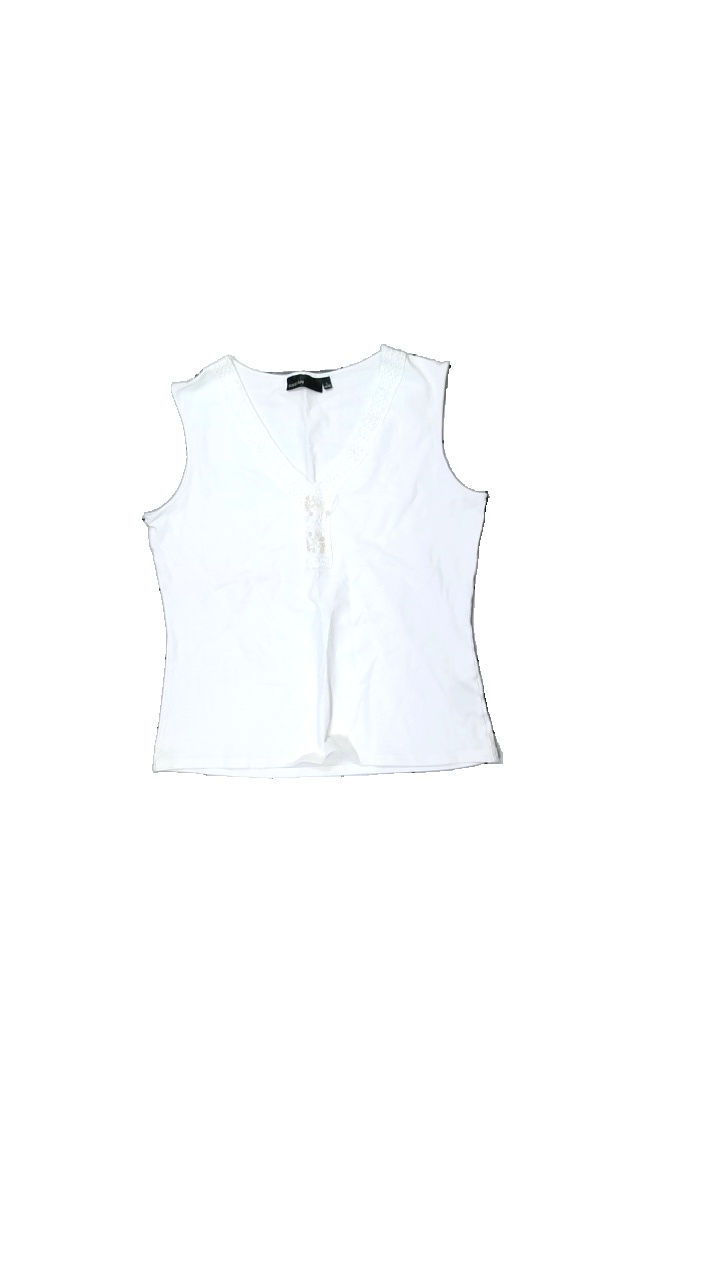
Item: Tank Top (Ladies)
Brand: Kappahl
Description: white tank top
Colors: White
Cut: Regular
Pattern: Embroidered
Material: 100% Cotton
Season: All
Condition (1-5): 3
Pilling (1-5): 5
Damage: damaged embroidery, beads missing
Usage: Recycle
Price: <50